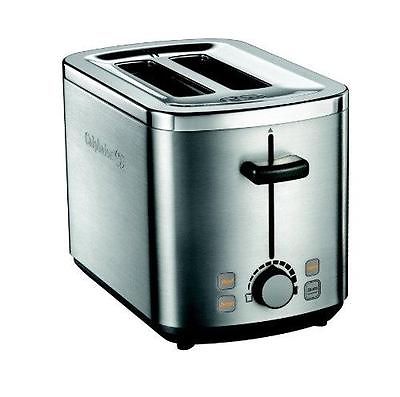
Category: toaster